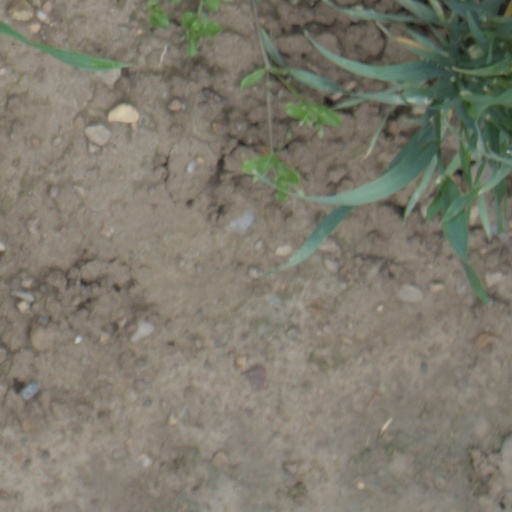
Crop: wheat